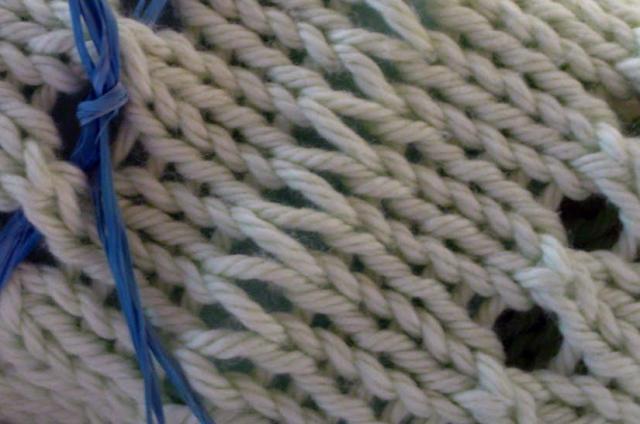
Texture: knitted